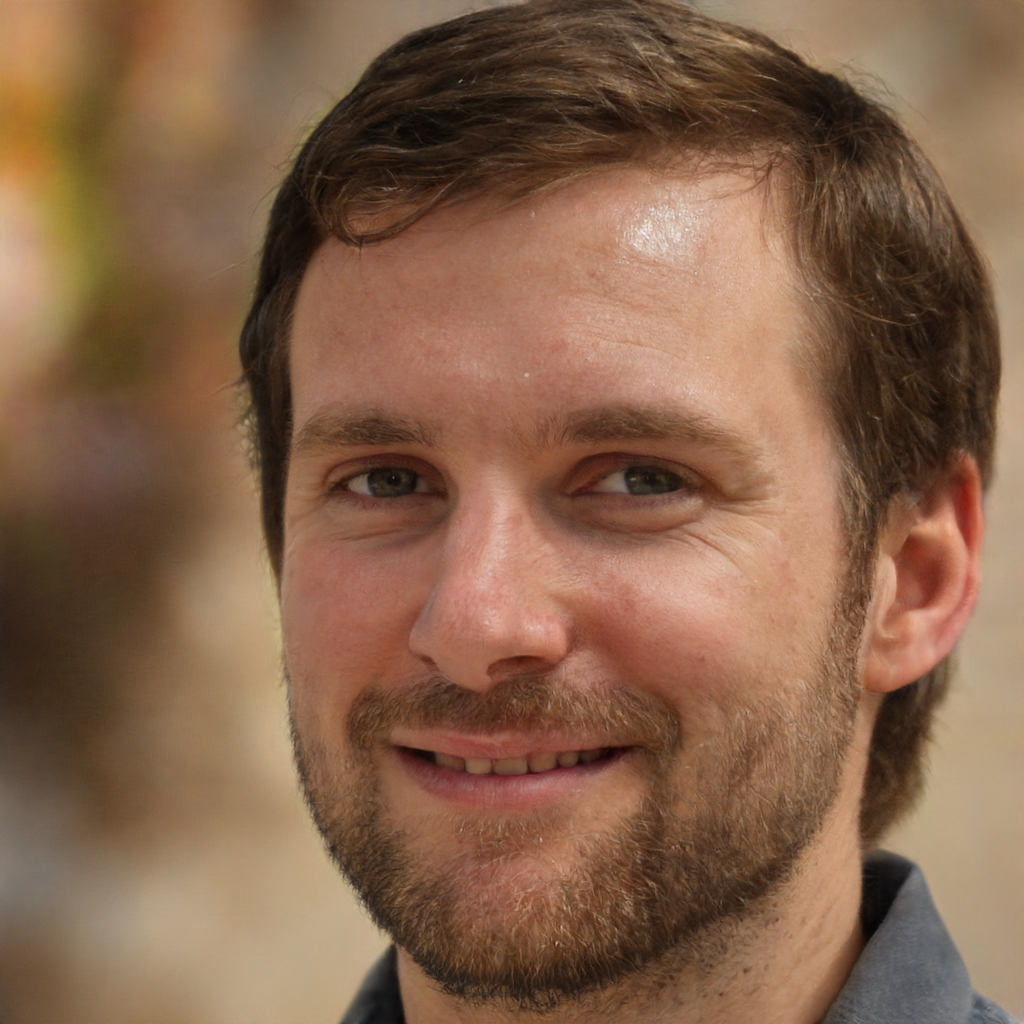
Label: No Watermark